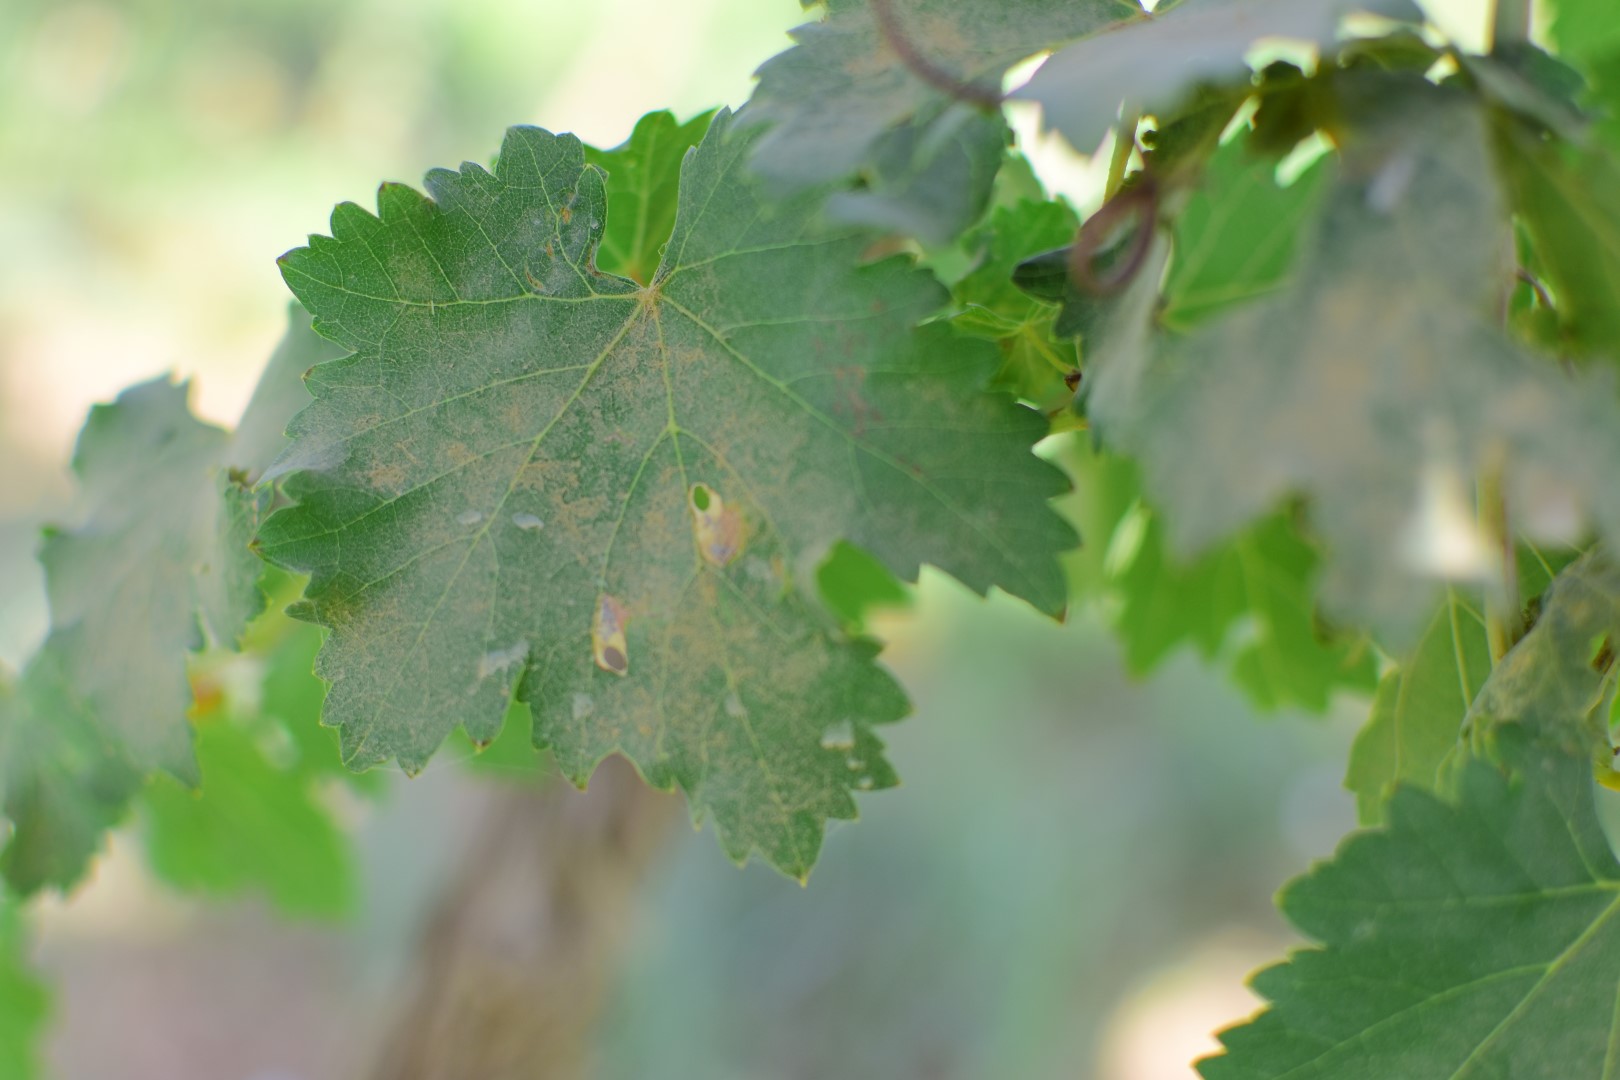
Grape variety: Deas Al-Annz